Bloodhound LSR

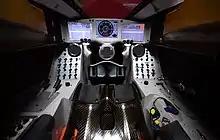
Cockpit interior

For low-speed testing at Cornwall Airport Newquay in 2017, the car was fitted with four runway wheels based on those of an English Electric Lightning fighter jet with refurbished original tyres. These were replaced for the high-speed test runs in the desert in South Africa in 2019 by four diameter wheels weighing , forged from an aircraft-grade aluminium zinc alloy. These were designed to spin at up to 10,200 rpm and resist centrifugal forces of up to at the rim.